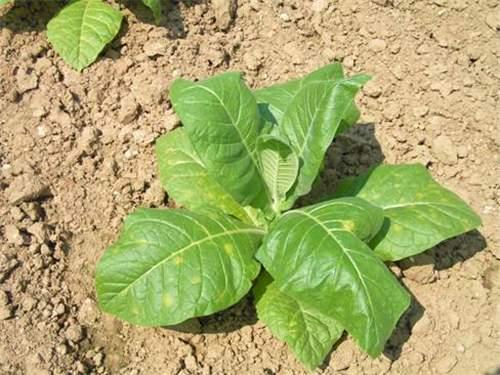
Plant: Tobacco
Disease: tobacco blue mold